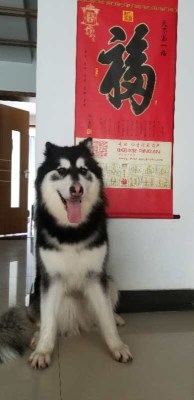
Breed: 1324-n000004-malamute